Panting (ship construction)

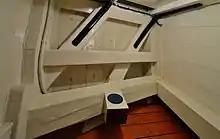
Panting beams used to strengthen the bow of a ship (RRS "Discovery").

Panting refers to the tendency of steel hull plating to flex in and out like an oil can being squeezed when a ship is pitching. This occurs when a ship is making headway in waves. Panting creates significant stress on a ship's hull. It is potentially dangerous and can result in flooding and the separation of the hull and deck. The British battleship HMS "Rodney" suffered significant leaking from panting. Addressing panting is an essential component of ship design. It is typically countered by reinforcing the bow and the stern with beams and stringers.